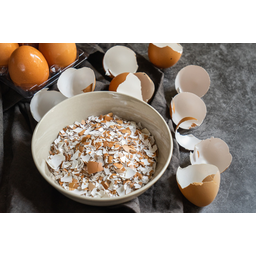
Label: eggshells